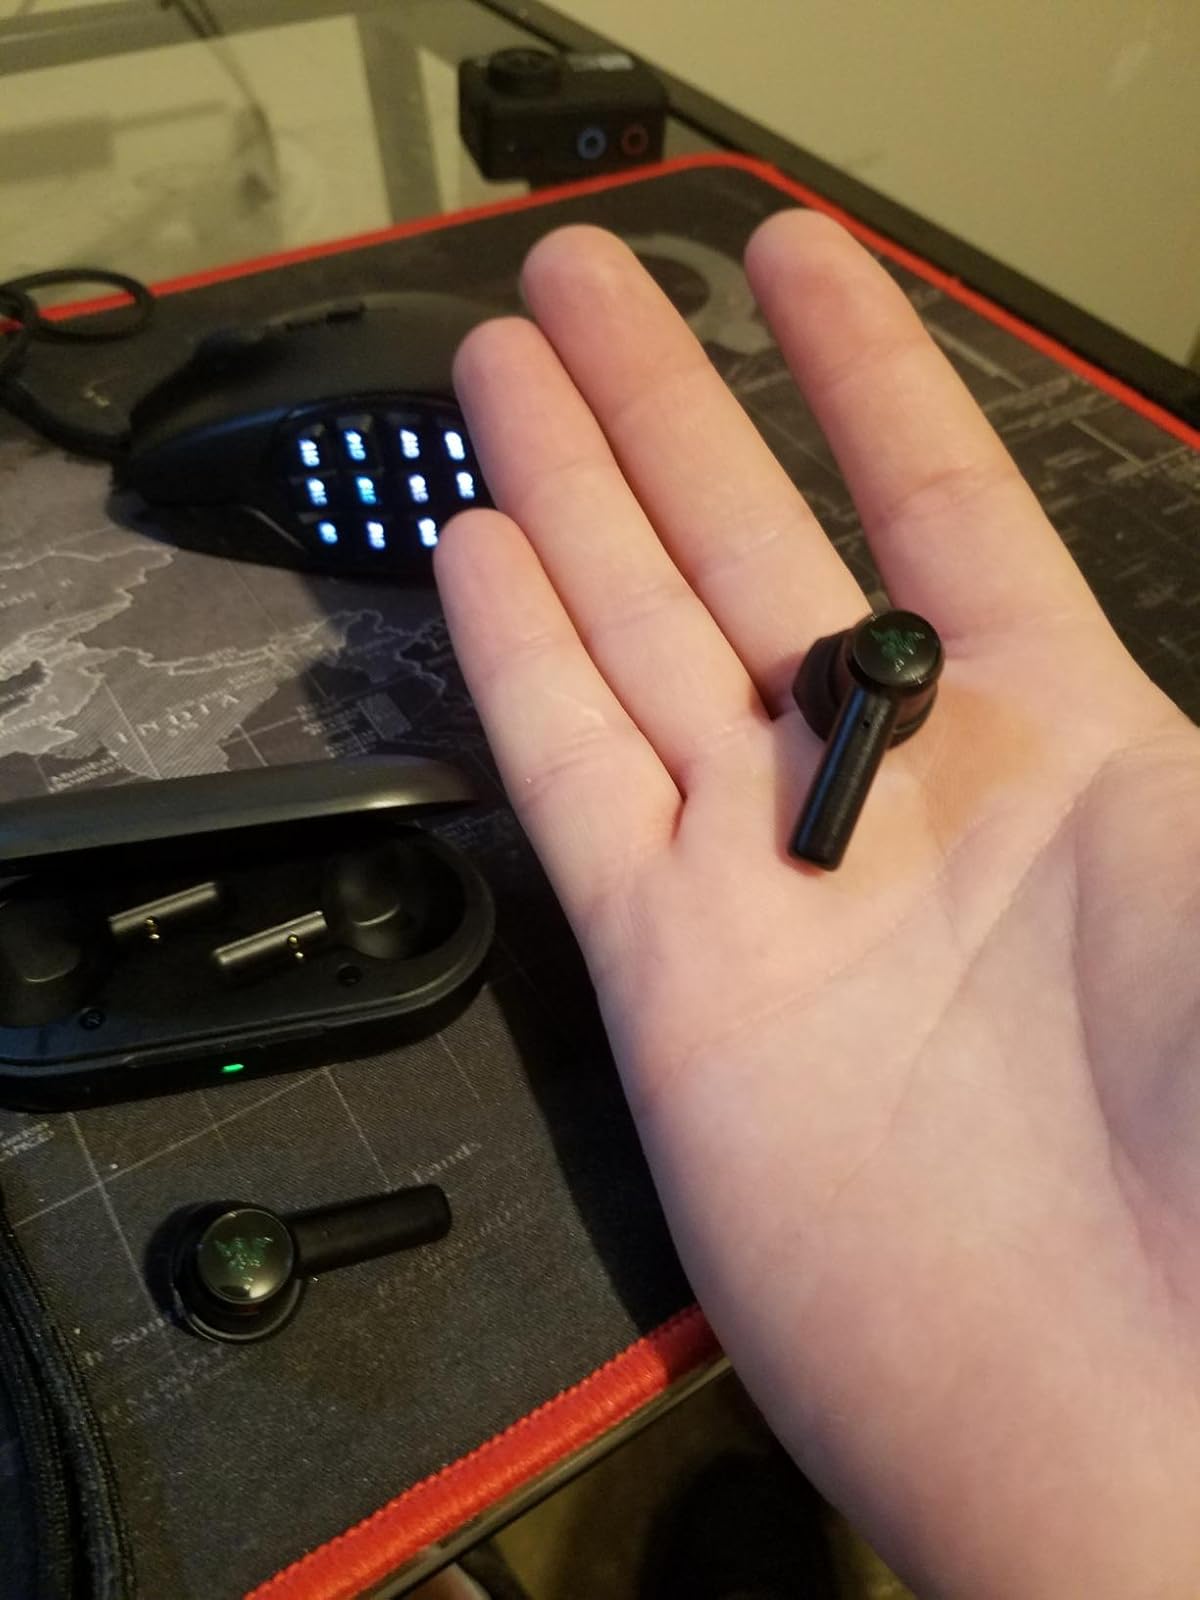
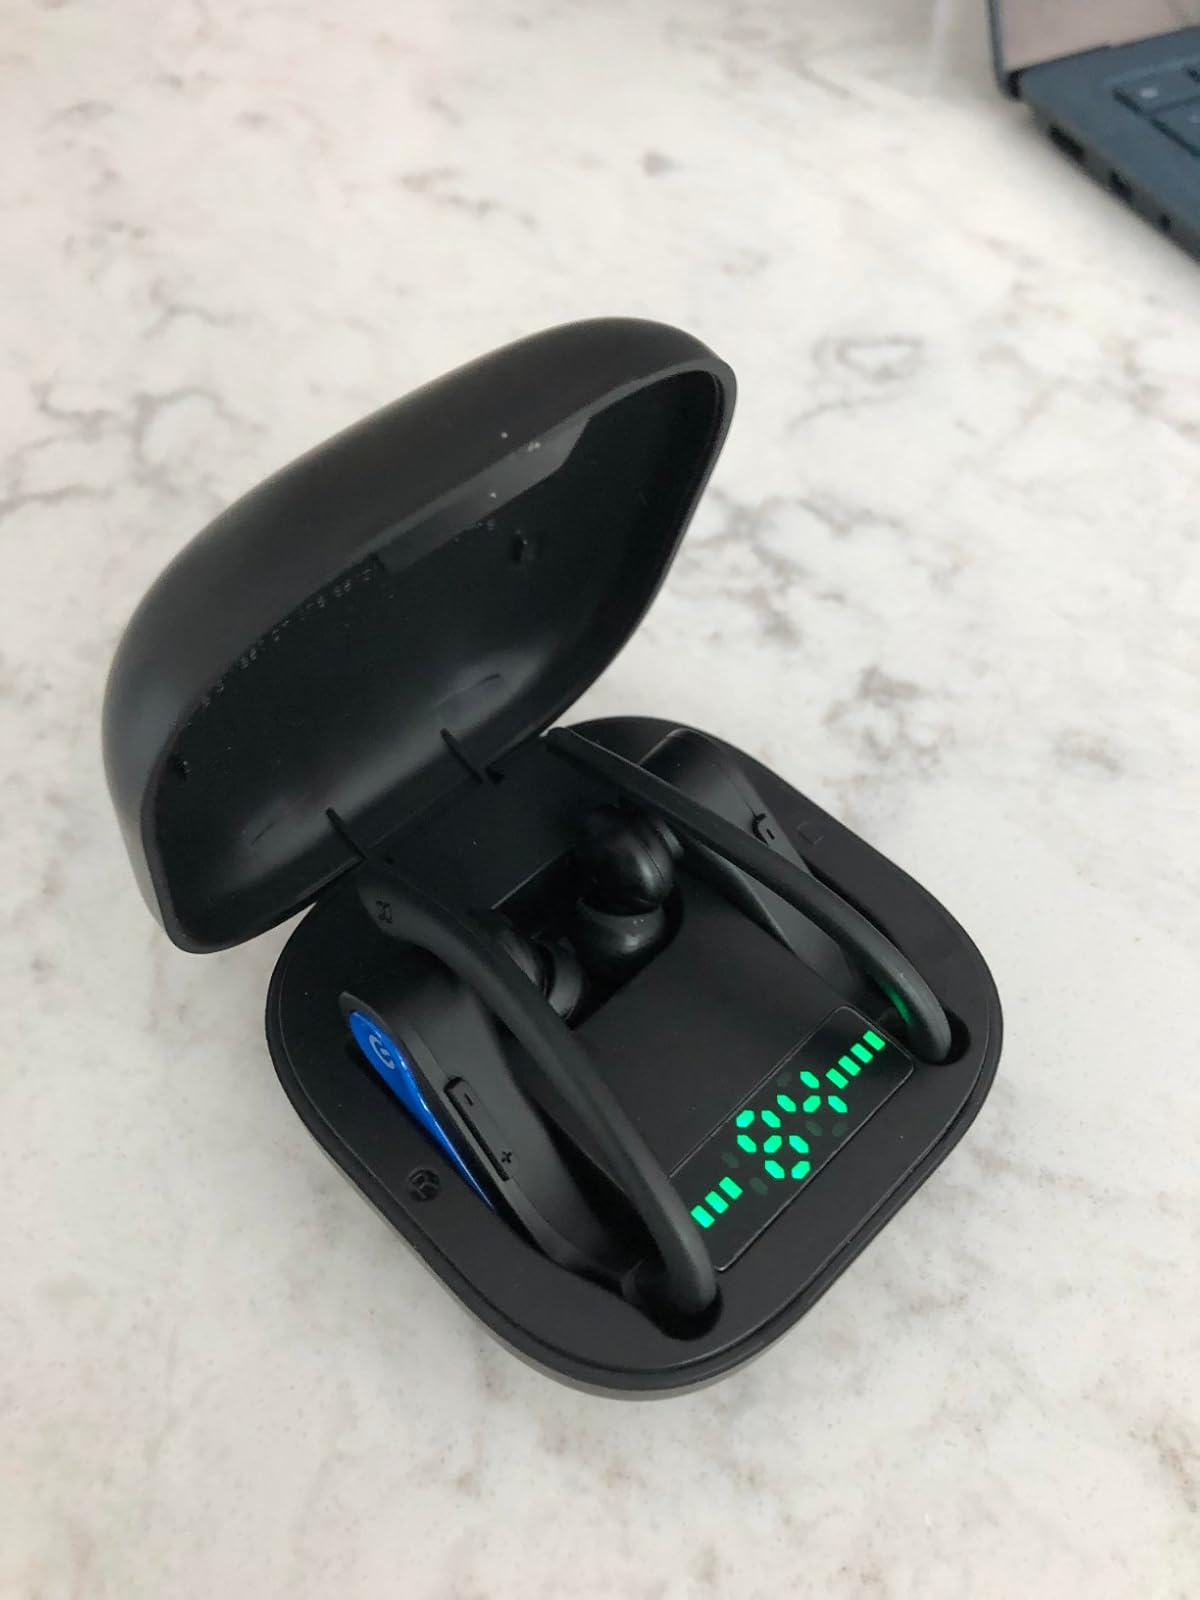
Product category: earbuds
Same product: no